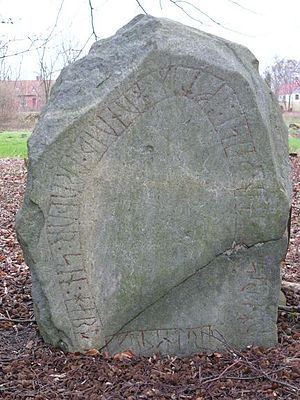
Örsjöstenen
Örsjöstenen
Örsjöstenen er en runesten i Lynids Herred i Skåne. Indskriften er dateret til vikingetiden.